John Turner

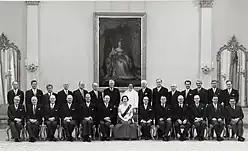
Her Majesty Queen Elizabeth II and her Canadian Ministers at Rideau Hall for Canada Day 1 July 1967

Turner served in the Cabinet of Prime Minister Lester Pearson in various capacities, most notably as Minister of Consumer and Corporate Affairs. When Pearson retired, Turner ran to succeed him at the 1968 leadership convention. Turner, at age 38 the youngest of the dozen leadership candidates, stated "My time is now", and remarked during his speech that he was "not here for some vague, future convention in, say, 1984". Turner stayed on until the fourth and final ballot, finishing third behind Pierre Trudeau and runner-up Robert Winters.